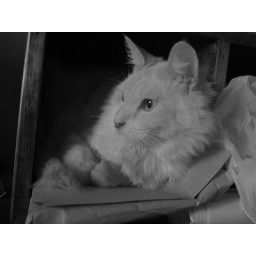
He crammed into this small filing box in the office today. he's so cute.